Veria

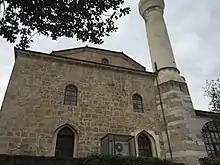
Medrese Mosque

In the 7th century, the Slavic tribe of the Drougoubitai raided the lowlands below the city, while in the late 8th century Empress Irene of Athens is said to have rebuilt and expanded the city and named it Irenopolis (Ειρηνούπολις) after herself, although some sources place this Berrhoea-Irenopolis further east, towards Thrace.